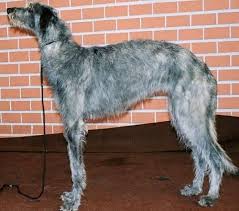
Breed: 224-n000056-Scottish_deerhound